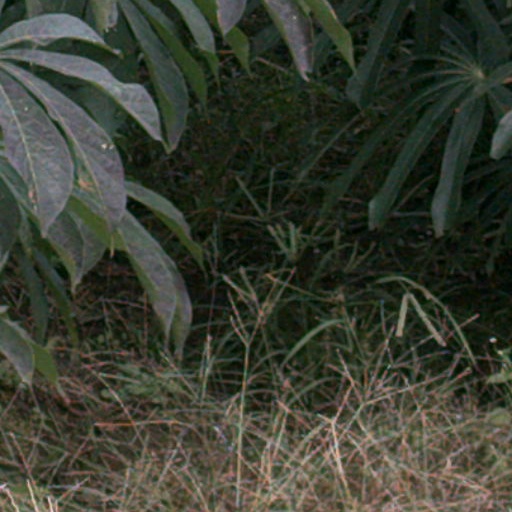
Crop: cassava